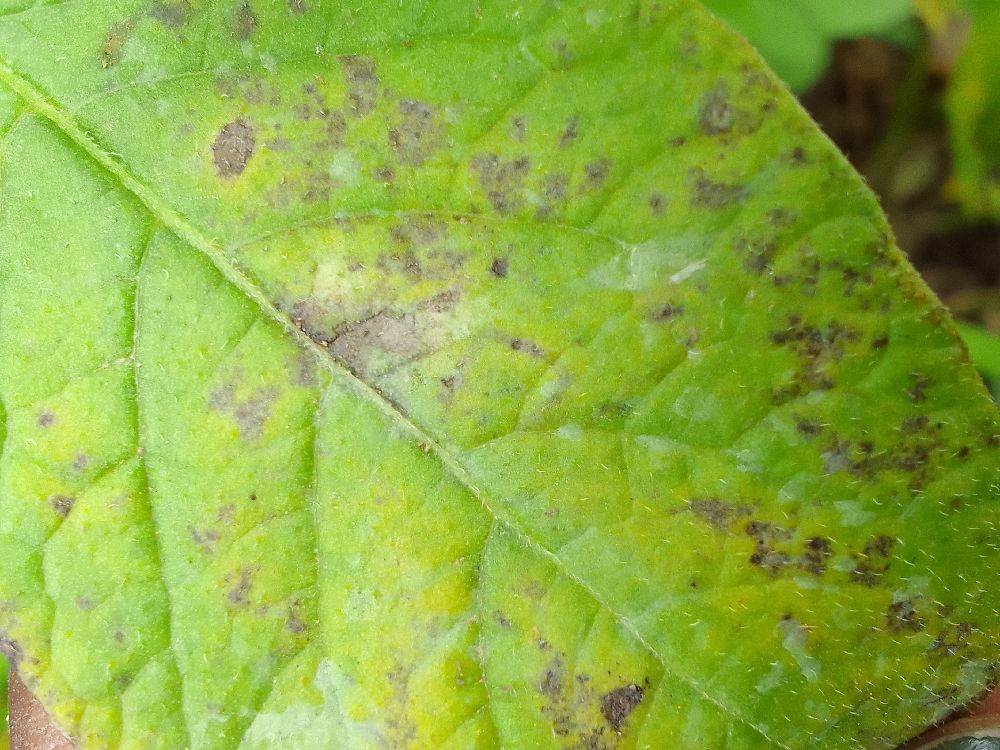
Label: Early blight